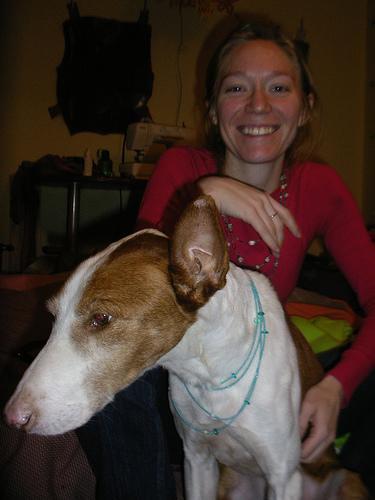
Ibizan_hound